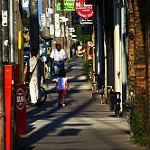
Label: street